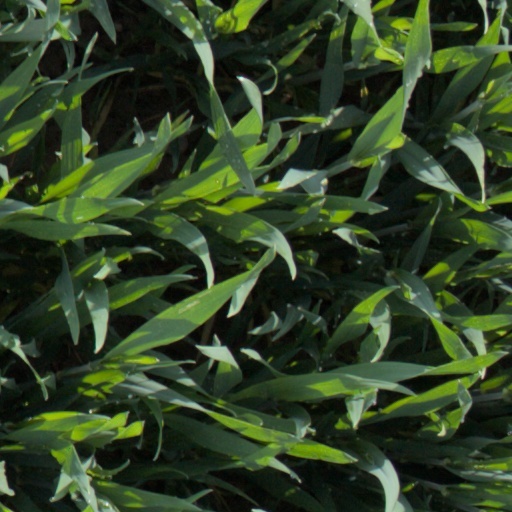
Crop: wheat